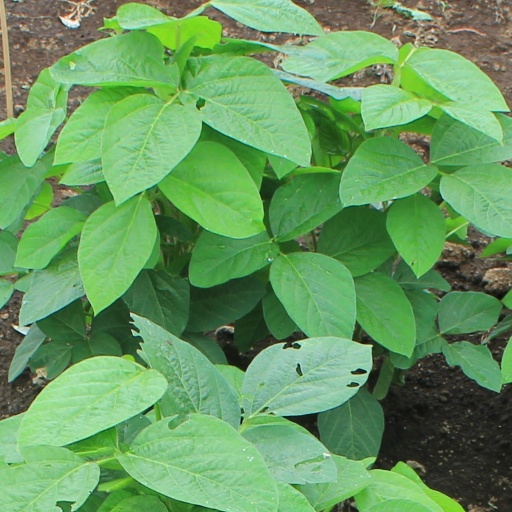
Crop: soybean